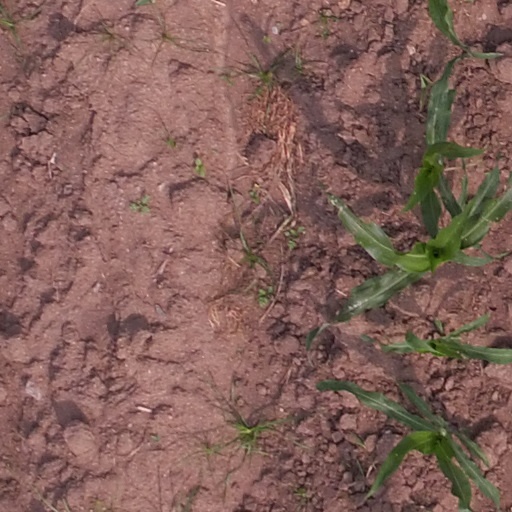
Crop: maize; corn